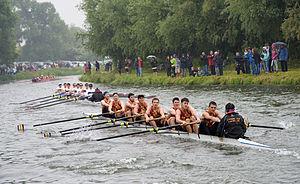
L'équipe du collège Selwyn lors de la finale homme de Mai 2015.